René Obermann

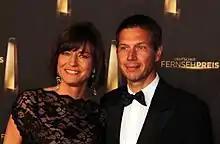
Obermann and Maybrit Illner at the 2012 German Television Awards

Obermann married German television presenter Maybrit Illner in August 2010. He also has two children from a previous marriage.